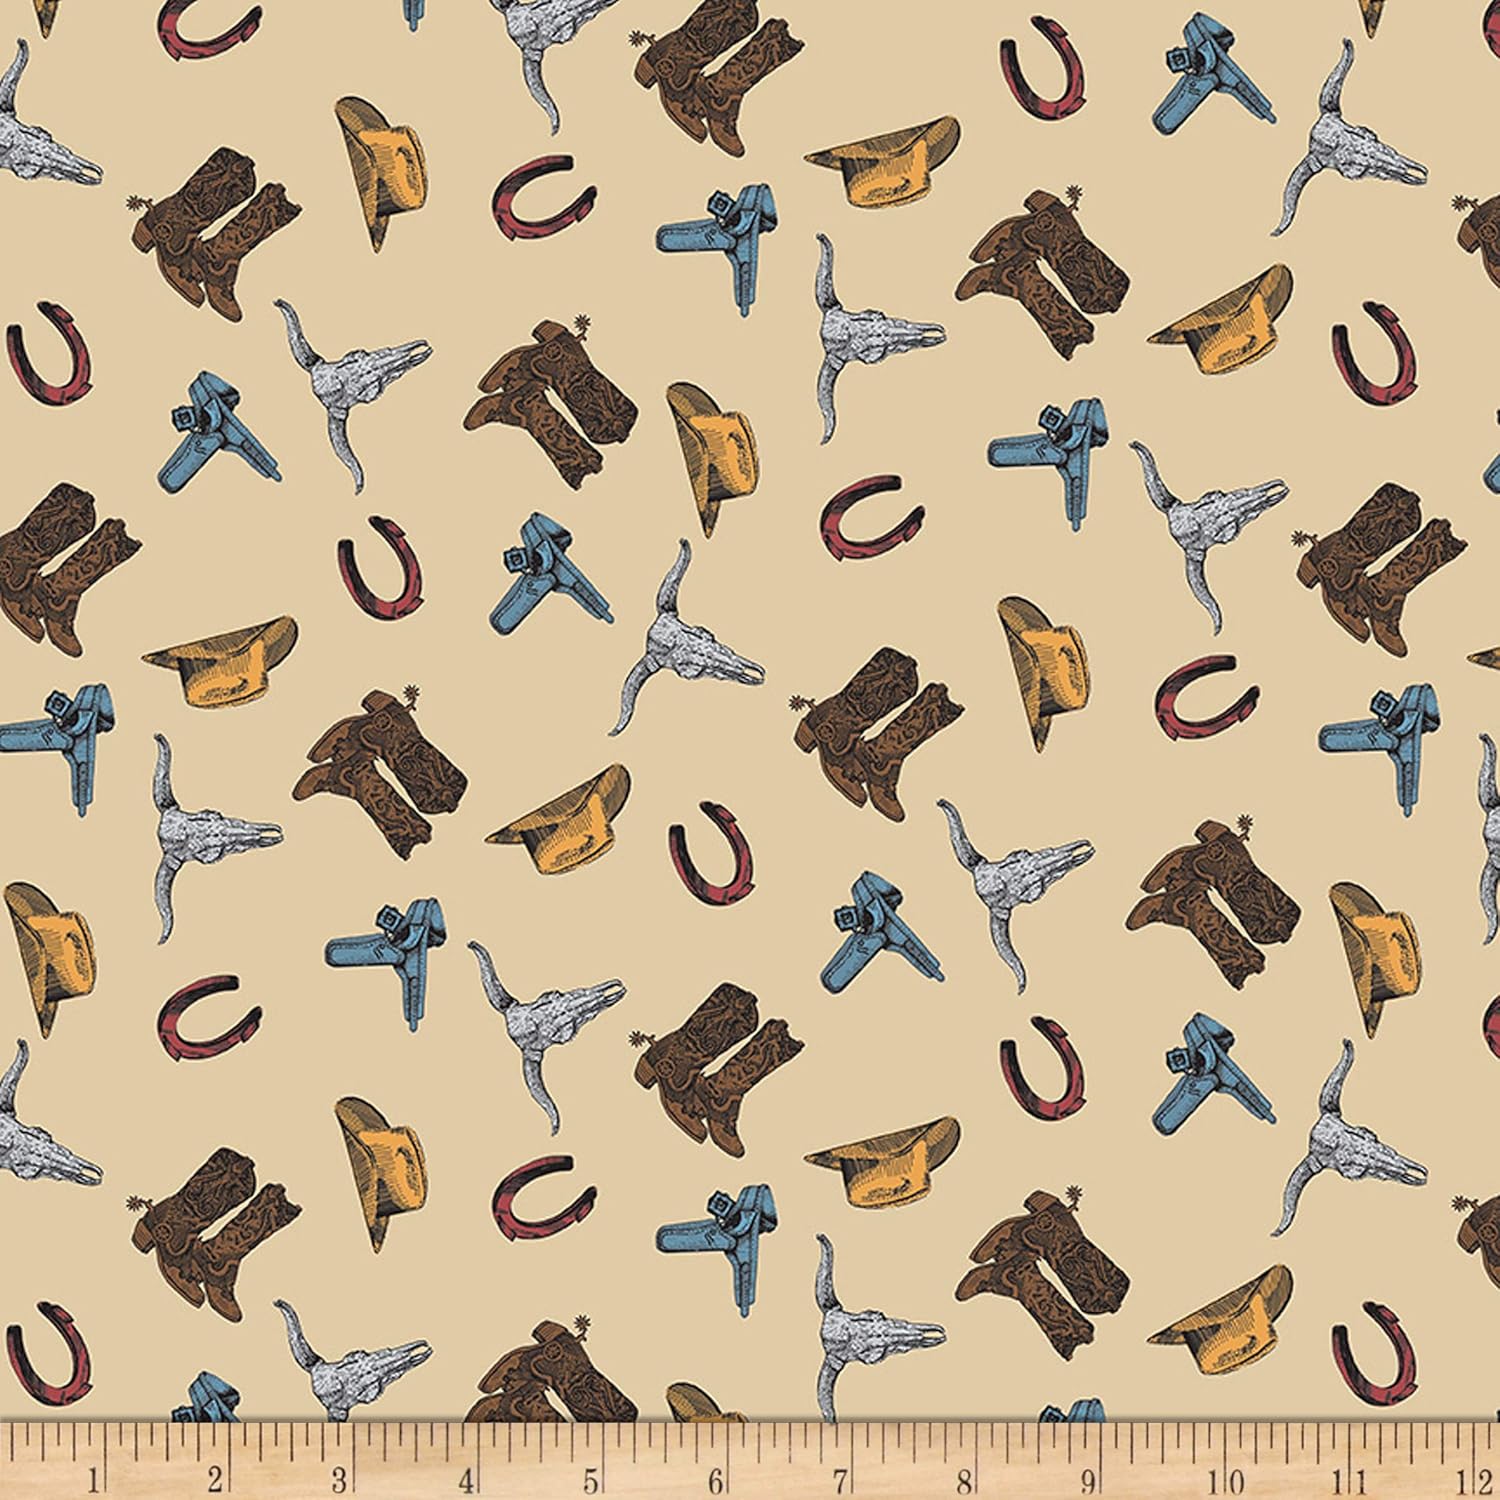
Riley Blake John Wayne Cowboy Accessories Tan Quilt Fabric By The Yard
Category: Arts, Crafts & Sewing
From Riley Blake Designs this cotton print features cowboy accessories such as boots hats and horse shoes. Colors include tan blue yellow white brown and red. Official licensed product.
Features: From Riley Blake Designs this cotton print features cowboy accessories such as boots hats and horse shoes. Colors include tan blue yellow white brown and red. Official licensed product. | 43'' wide. Fabric is sold by the yard and cut to order. For example, order of 1 yard (Qty=1) is 43'' x 36''. Order of 3 yards (Qty=3) is 43'' x 108''.